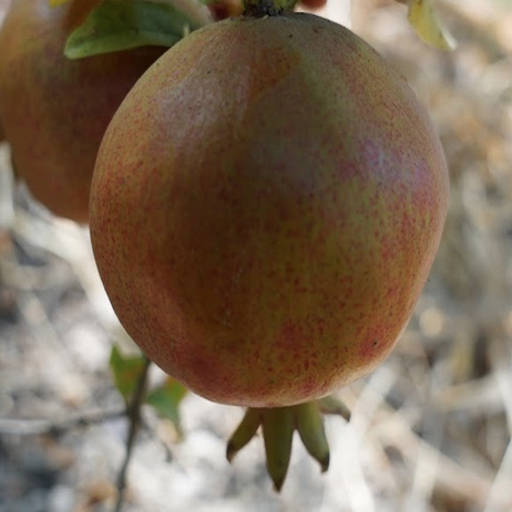
Label: Healthy